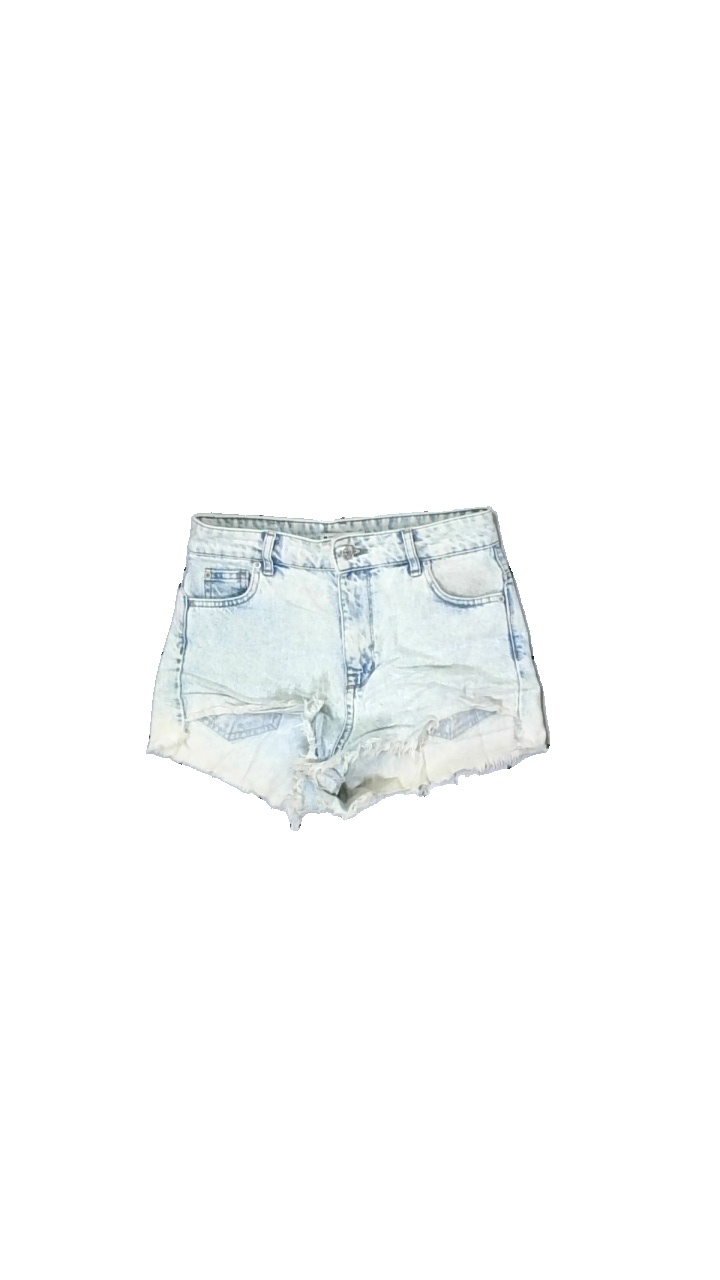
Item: Shorts (Ladies)
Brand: Gina Tricot
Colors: Blue, White
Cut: Regular
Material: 100% cotton
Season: Summer
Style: Denim
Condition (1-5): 2
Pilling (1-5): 5
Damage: sunbleached
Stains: Minor
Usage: Export
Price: <50